Ilha do Fogo, Mozambique

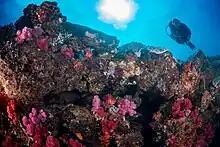
A coral reef on the coast of Ilha do Fogo

The main conservation project on the island is protecting endangered green turtles, vulnerable olive ridley turtles, and critically endangered hawksbill turtles. Ilha do Fogo is a regular nesting ground for these animals. All seven species of the world's sea turtles are now listed on the IUCN Red List of Threatened Species. The IUCN (International Union for Conservation of Nature) has a dedicated Marine Turtle Specialist Group (MTSG), which is one of the more than 160 Specialist Groups and Task Forces that make up the Species Survival Commission (SSC) of IUCN.